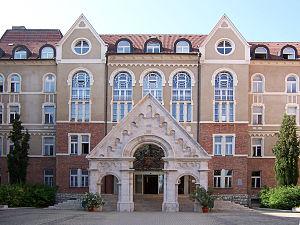
Pécs est une localité hongroise, ayant le rang de ville de droit comital et siège du comitat de Baranya. Chef-lieu de la micro-région de Pécs, elle se situe dans le sud du pays, en Transdanubie, au pied du massif du Mecsek.